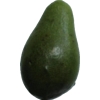
Label: green_avocado